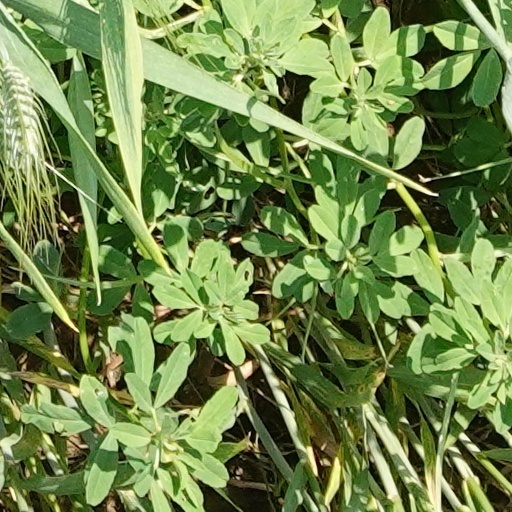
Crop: wheat